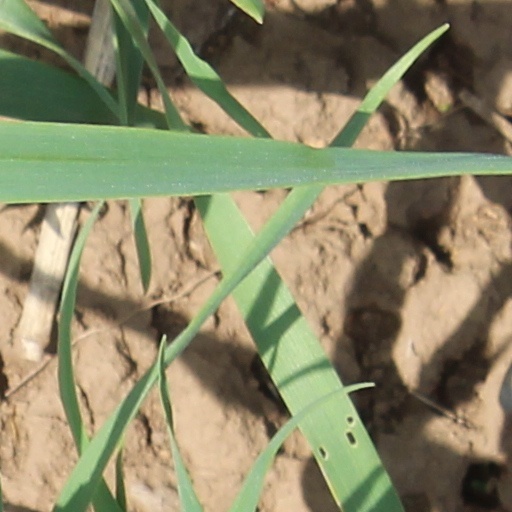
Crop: wheat